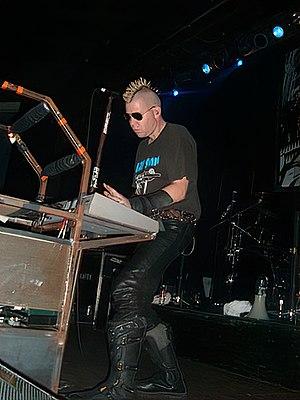
Le mouvement rivethead est une sous-culture affiliée à la musique industrielle. Il désigne essentiellement le look adopté par les amateurs de musique industrielle nord-américaine durant les années 80-90.